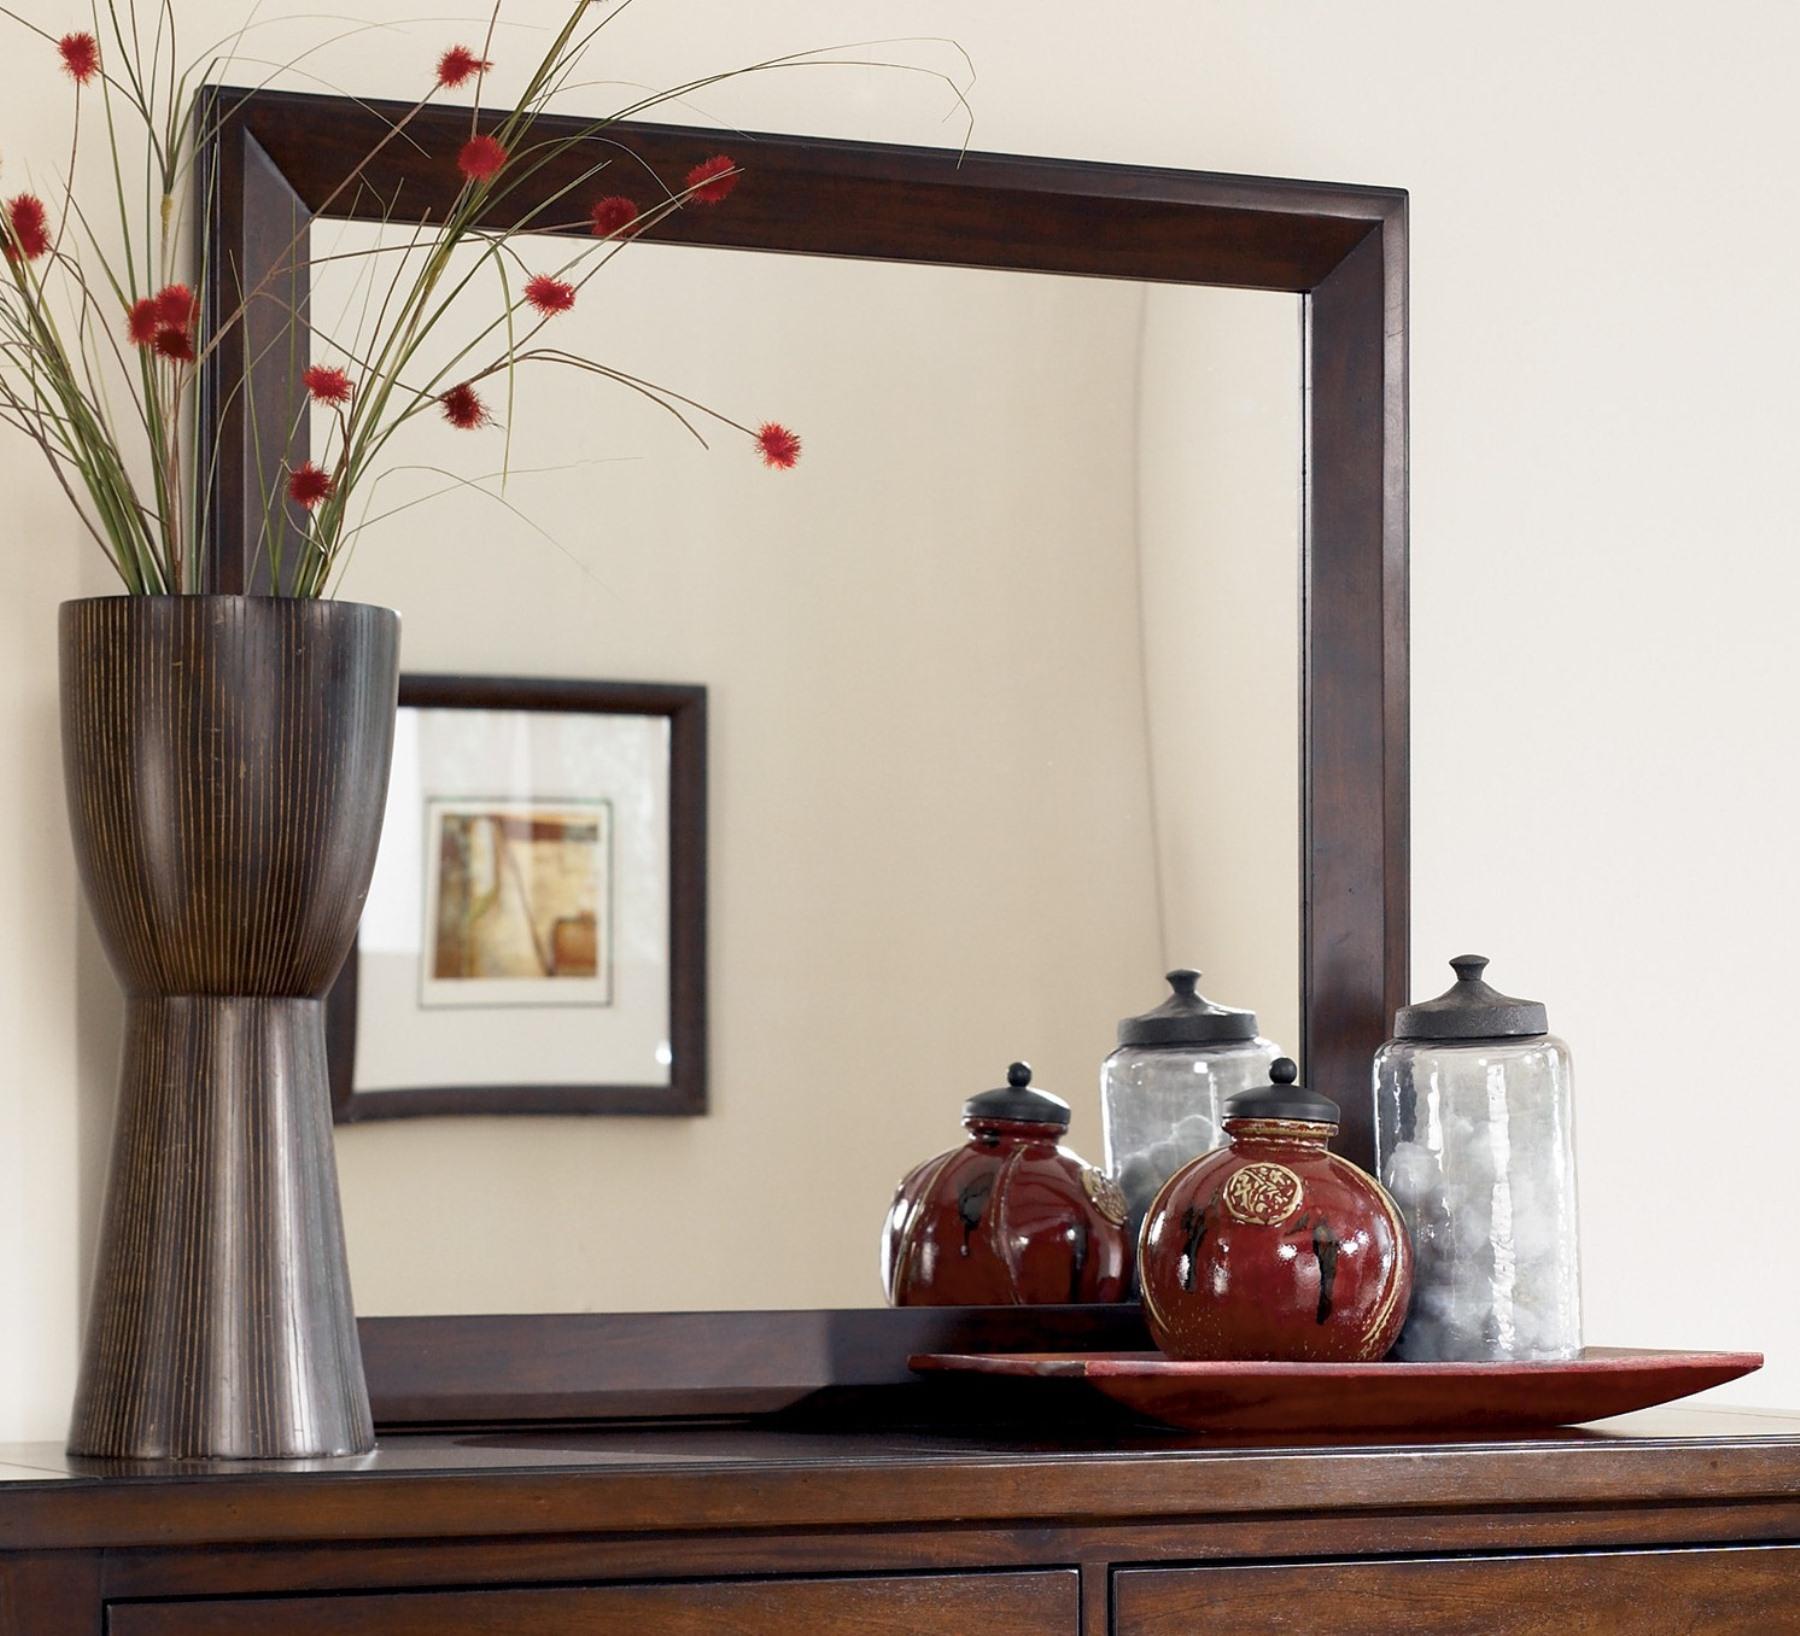
Category: Mirror
Style: Cottage